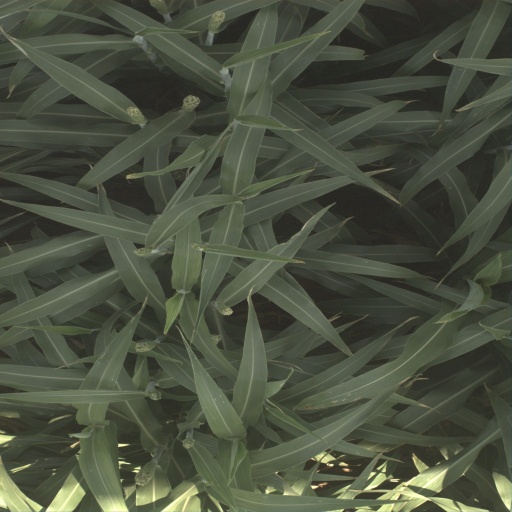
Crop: sorghum